Eli Harvey

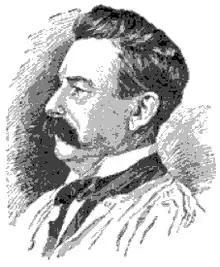

Eli Harvey (September 23, 1860 – February 10, 1957) was an American sculptor, painter and animalier.